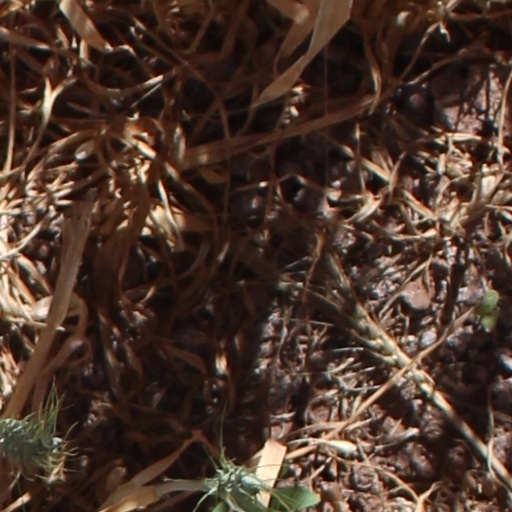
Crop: wheat